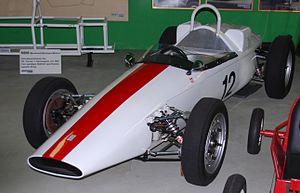
La MBM FJ est une monoplace de Formule 1 construite par le constructeur automobile suisse Monteverdi Basle Motoren et engagée lors du Grand Prix d'Allemagne 1961. Elle est pilotée par le Suisse Peter Monteverdi.